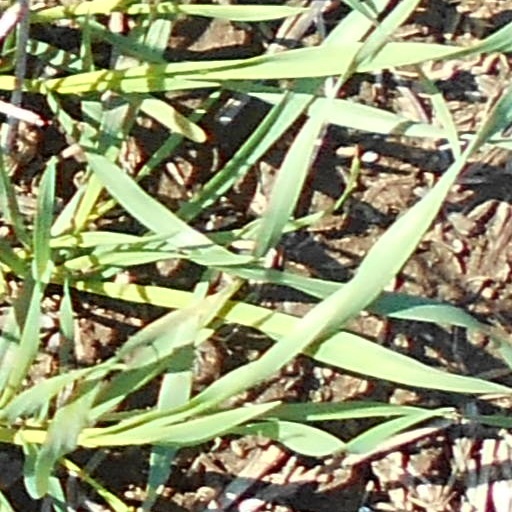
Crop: wheat